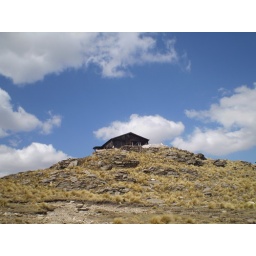
Una casa en el cielo - a house in the sky -San Luis ARGENTINA